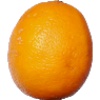
Label: Lemon Meyer 1